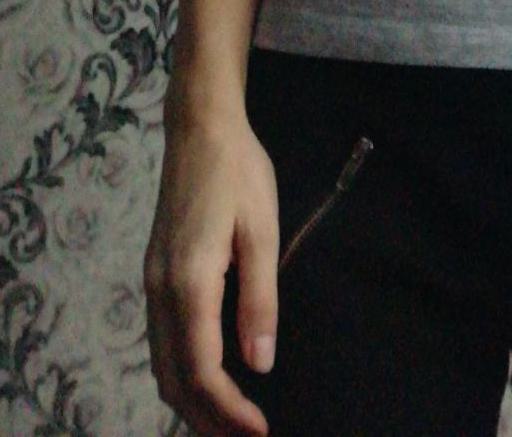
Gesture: no_gesture